Answer in natural language. How many ShelvingUnits are visible in the scene? Choose between the following options: 2, 1, 4, 6 or 5
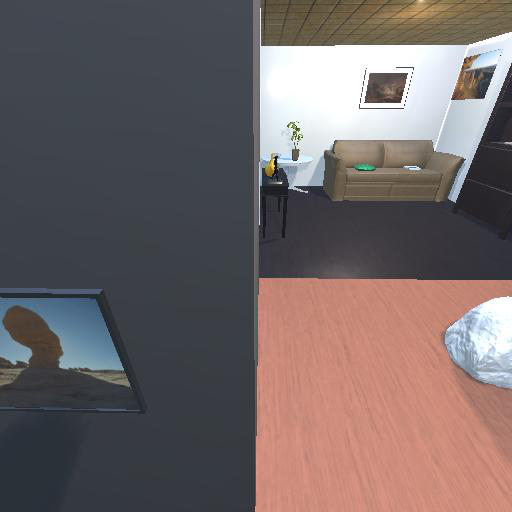
<answer>1</answer>